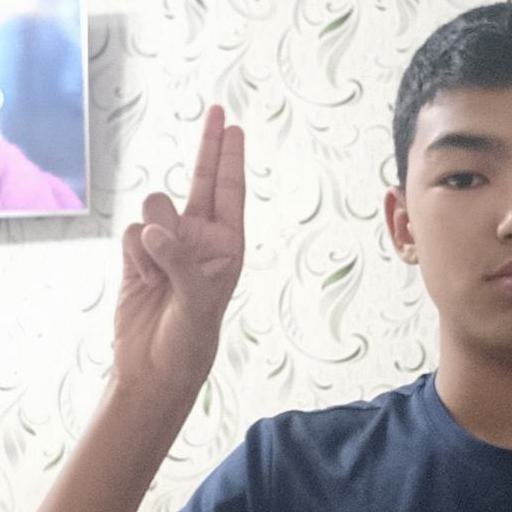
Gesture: two_up